Olympia, Washington

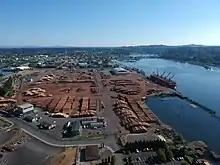
Port of Olympia

Despite its relatively small population, Olympia is internationally known for its local music scene, particularly in the alternative rock and punk genres. It is most notable for its role in incubating the riot grrrl and grunge movements of the 1990s. The Olympia Music History Project formed in 2023 to research and document the area's music scene during the late 20th century, the peak of its influence.